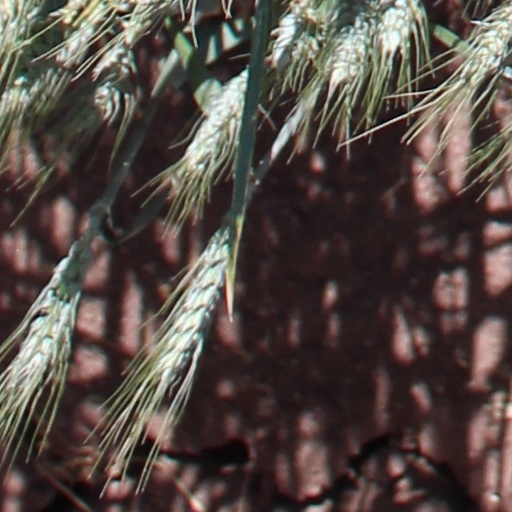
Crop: wheat